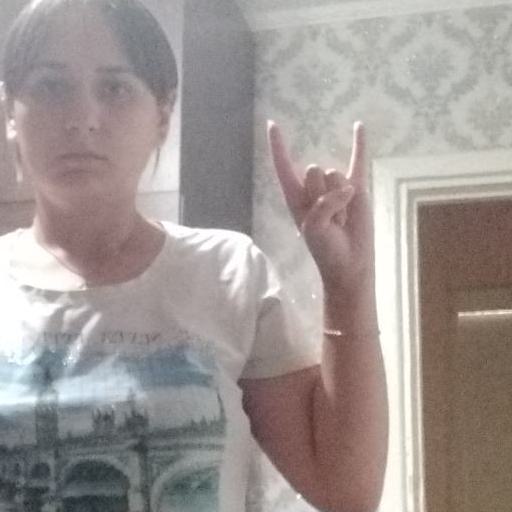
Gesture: rock